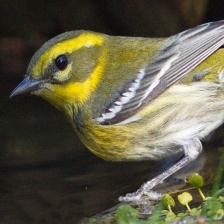
Species: TOWNSENDS WARBLER
Scientific name: SETOPHAGA TOWNSENDI